Legal profession

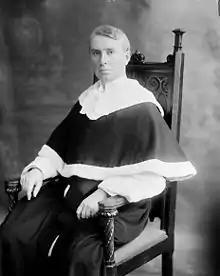
The Honourable Mr. Justice Lyman Poore Duff, Judge of the Supreme Court of Canada

Historically, this has been the first legal specialization. In civil law countries, this is often a lifelong career. In common law legal system, on the other hand, judges are recruited from practising lawyers.